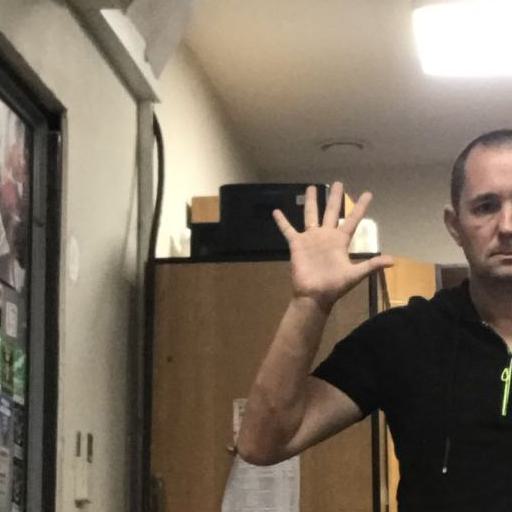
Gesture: palm